Mount Tamalpais

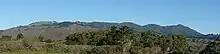
Mt. Tamalpais as seen from Muir Beach Overlook

Since the steep slopes of Mount Tamalpais force out moisture from passing storms and/or fog, the mountain supports several year-round streams like Redwood Creek on the southern face of the mountain down into Muir Woods. The steep southeastern slopes of Mount Tamalpais drain to Arroyo Corte Madera del Presidio, which in turn discharges to Richardson Bay.